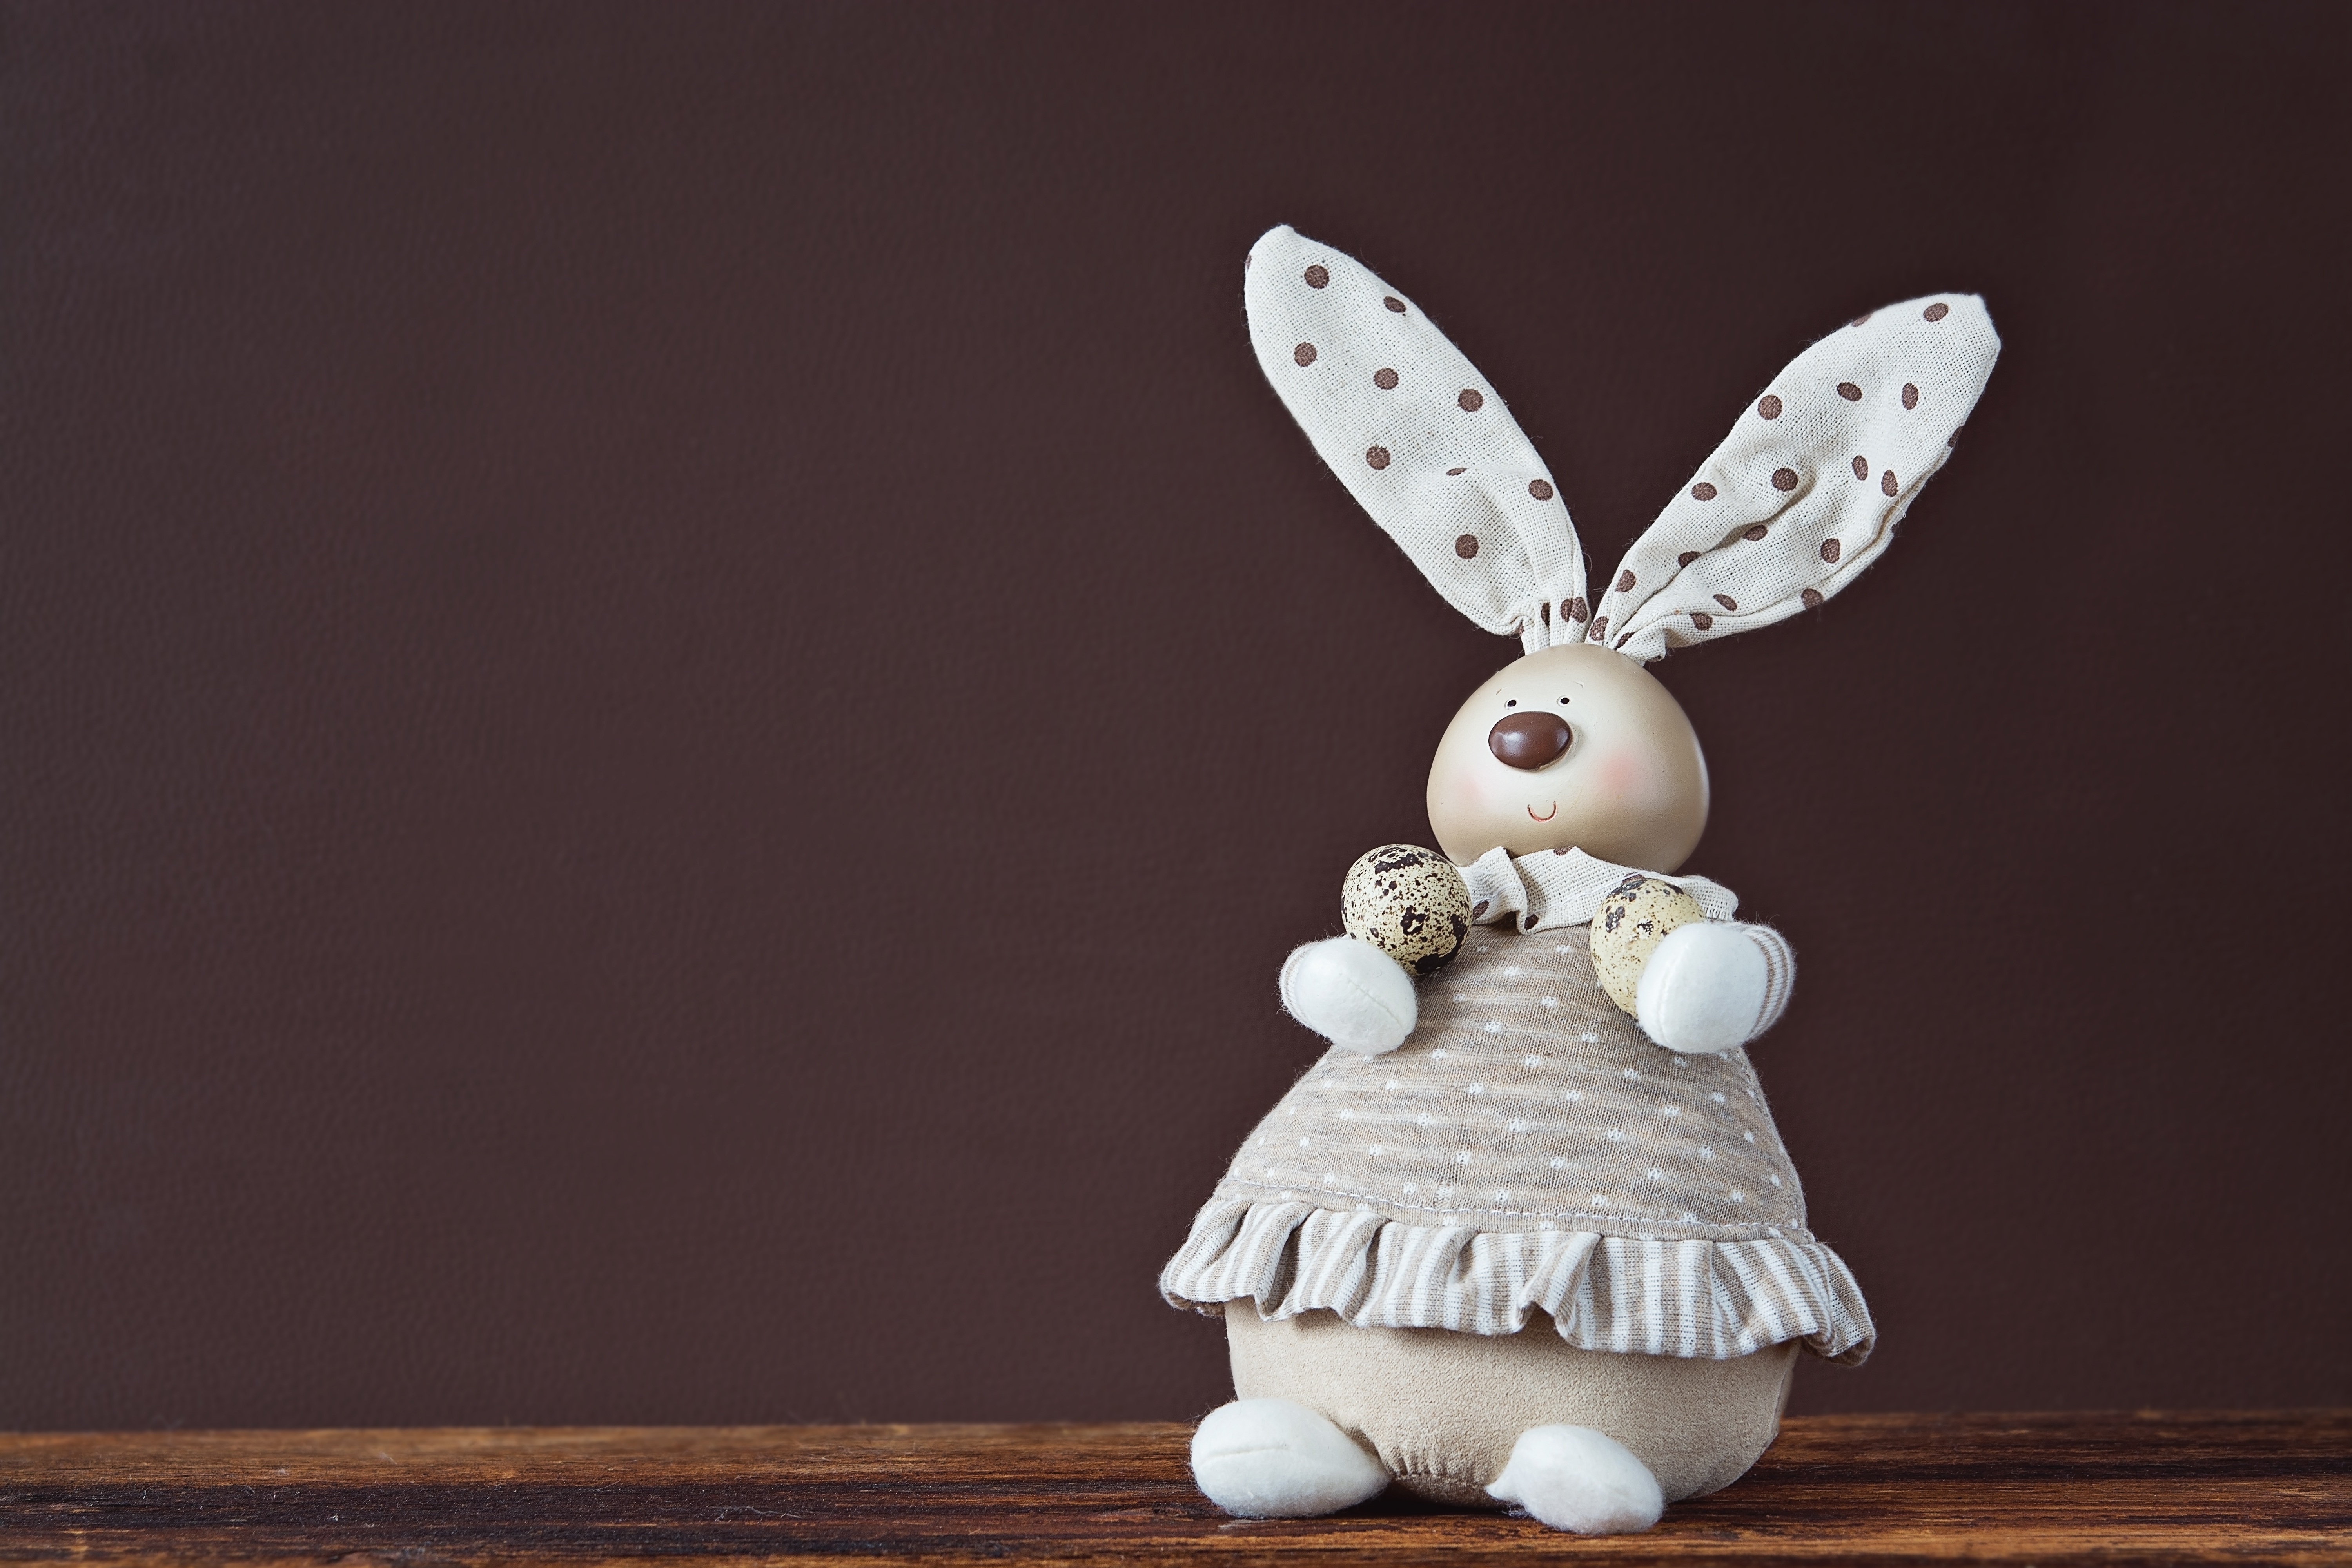
white, decoration, close, toy, material, rabbit, deco, negative space, figurine, easter, easter bunny, text freedom, quail eggs, deco hase